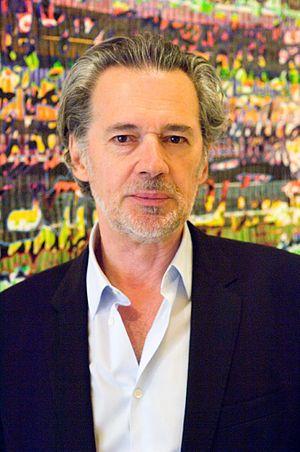
Portait de Bernard Barillot
Bernard Barillot, né le 4 octobre 1949 à Carcassonne, est un peintre et calligraphe français.